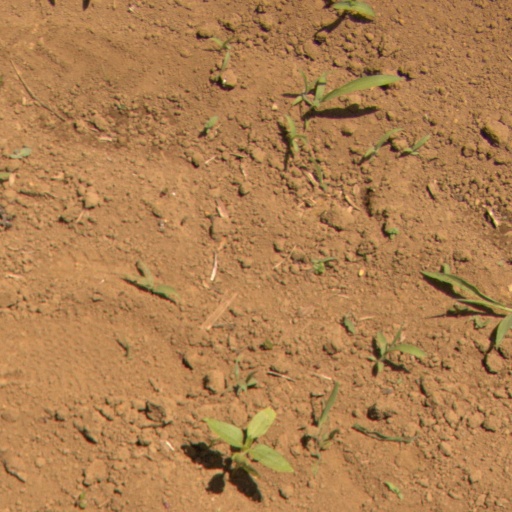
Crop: Jerusalem artichoke